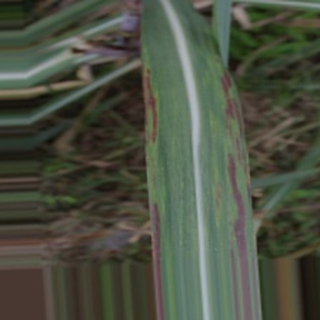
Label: sugarcane_bacterial_blight